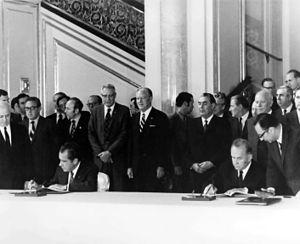
Apollo-Soyouz est en 1975 la première mission spatiale conjointe entre l'Union soviétique et les États-Unis après qu'ils se sont affrontés pendant des années dans une véritable course à l'espace, dont la Lune constituait le principal symbole.
1972 est une année bissextile commençant un samedi.